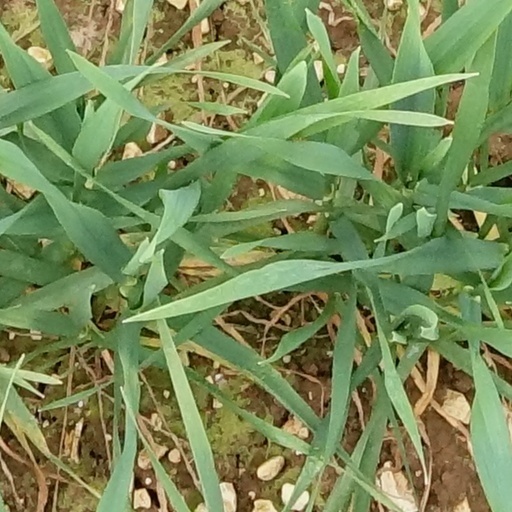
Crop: wheat